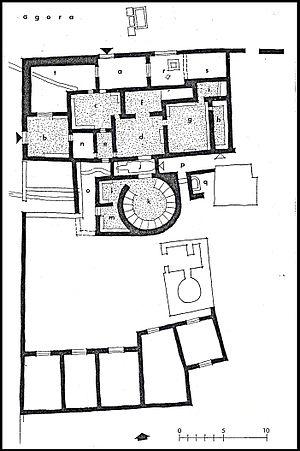
Les bains hellénistiques de Megara Hyblaea, Sicile, Italie.
Le mot thermes vient du grec thermos. Pour désigner les bains, les Grecs utilisaient le mot balnéion qui devient balnea en latin. Le mot thermes est employé pour la première fois pour désigner les Thermes d'Agrippa à Rome. Ensuite ce terme ne s'appliquera qu'aux complexes les plus développés, c'est-à-dire comprenant bains, annexes, sport et culture.